Ten Gentlemen from West Point

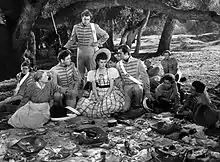
Scene from "Ten Gentlemen from West Point"

The film was originally called "School for Soldiers". It was meant to star Tyrone Power, then was given to Henry Fonda and John Payne. Henry Hathaway signed to direct and Ben Hecht was bought on to rewrite the script. Eventually Fonda and Payne withdrew and were replaced by George Montgomery and Randolph Scott. Maureen O'Hara and Victor Mature were meant to play other roles. Eventually John Payne replaced Randolph Scott - but then John Sutton replaced Payne.